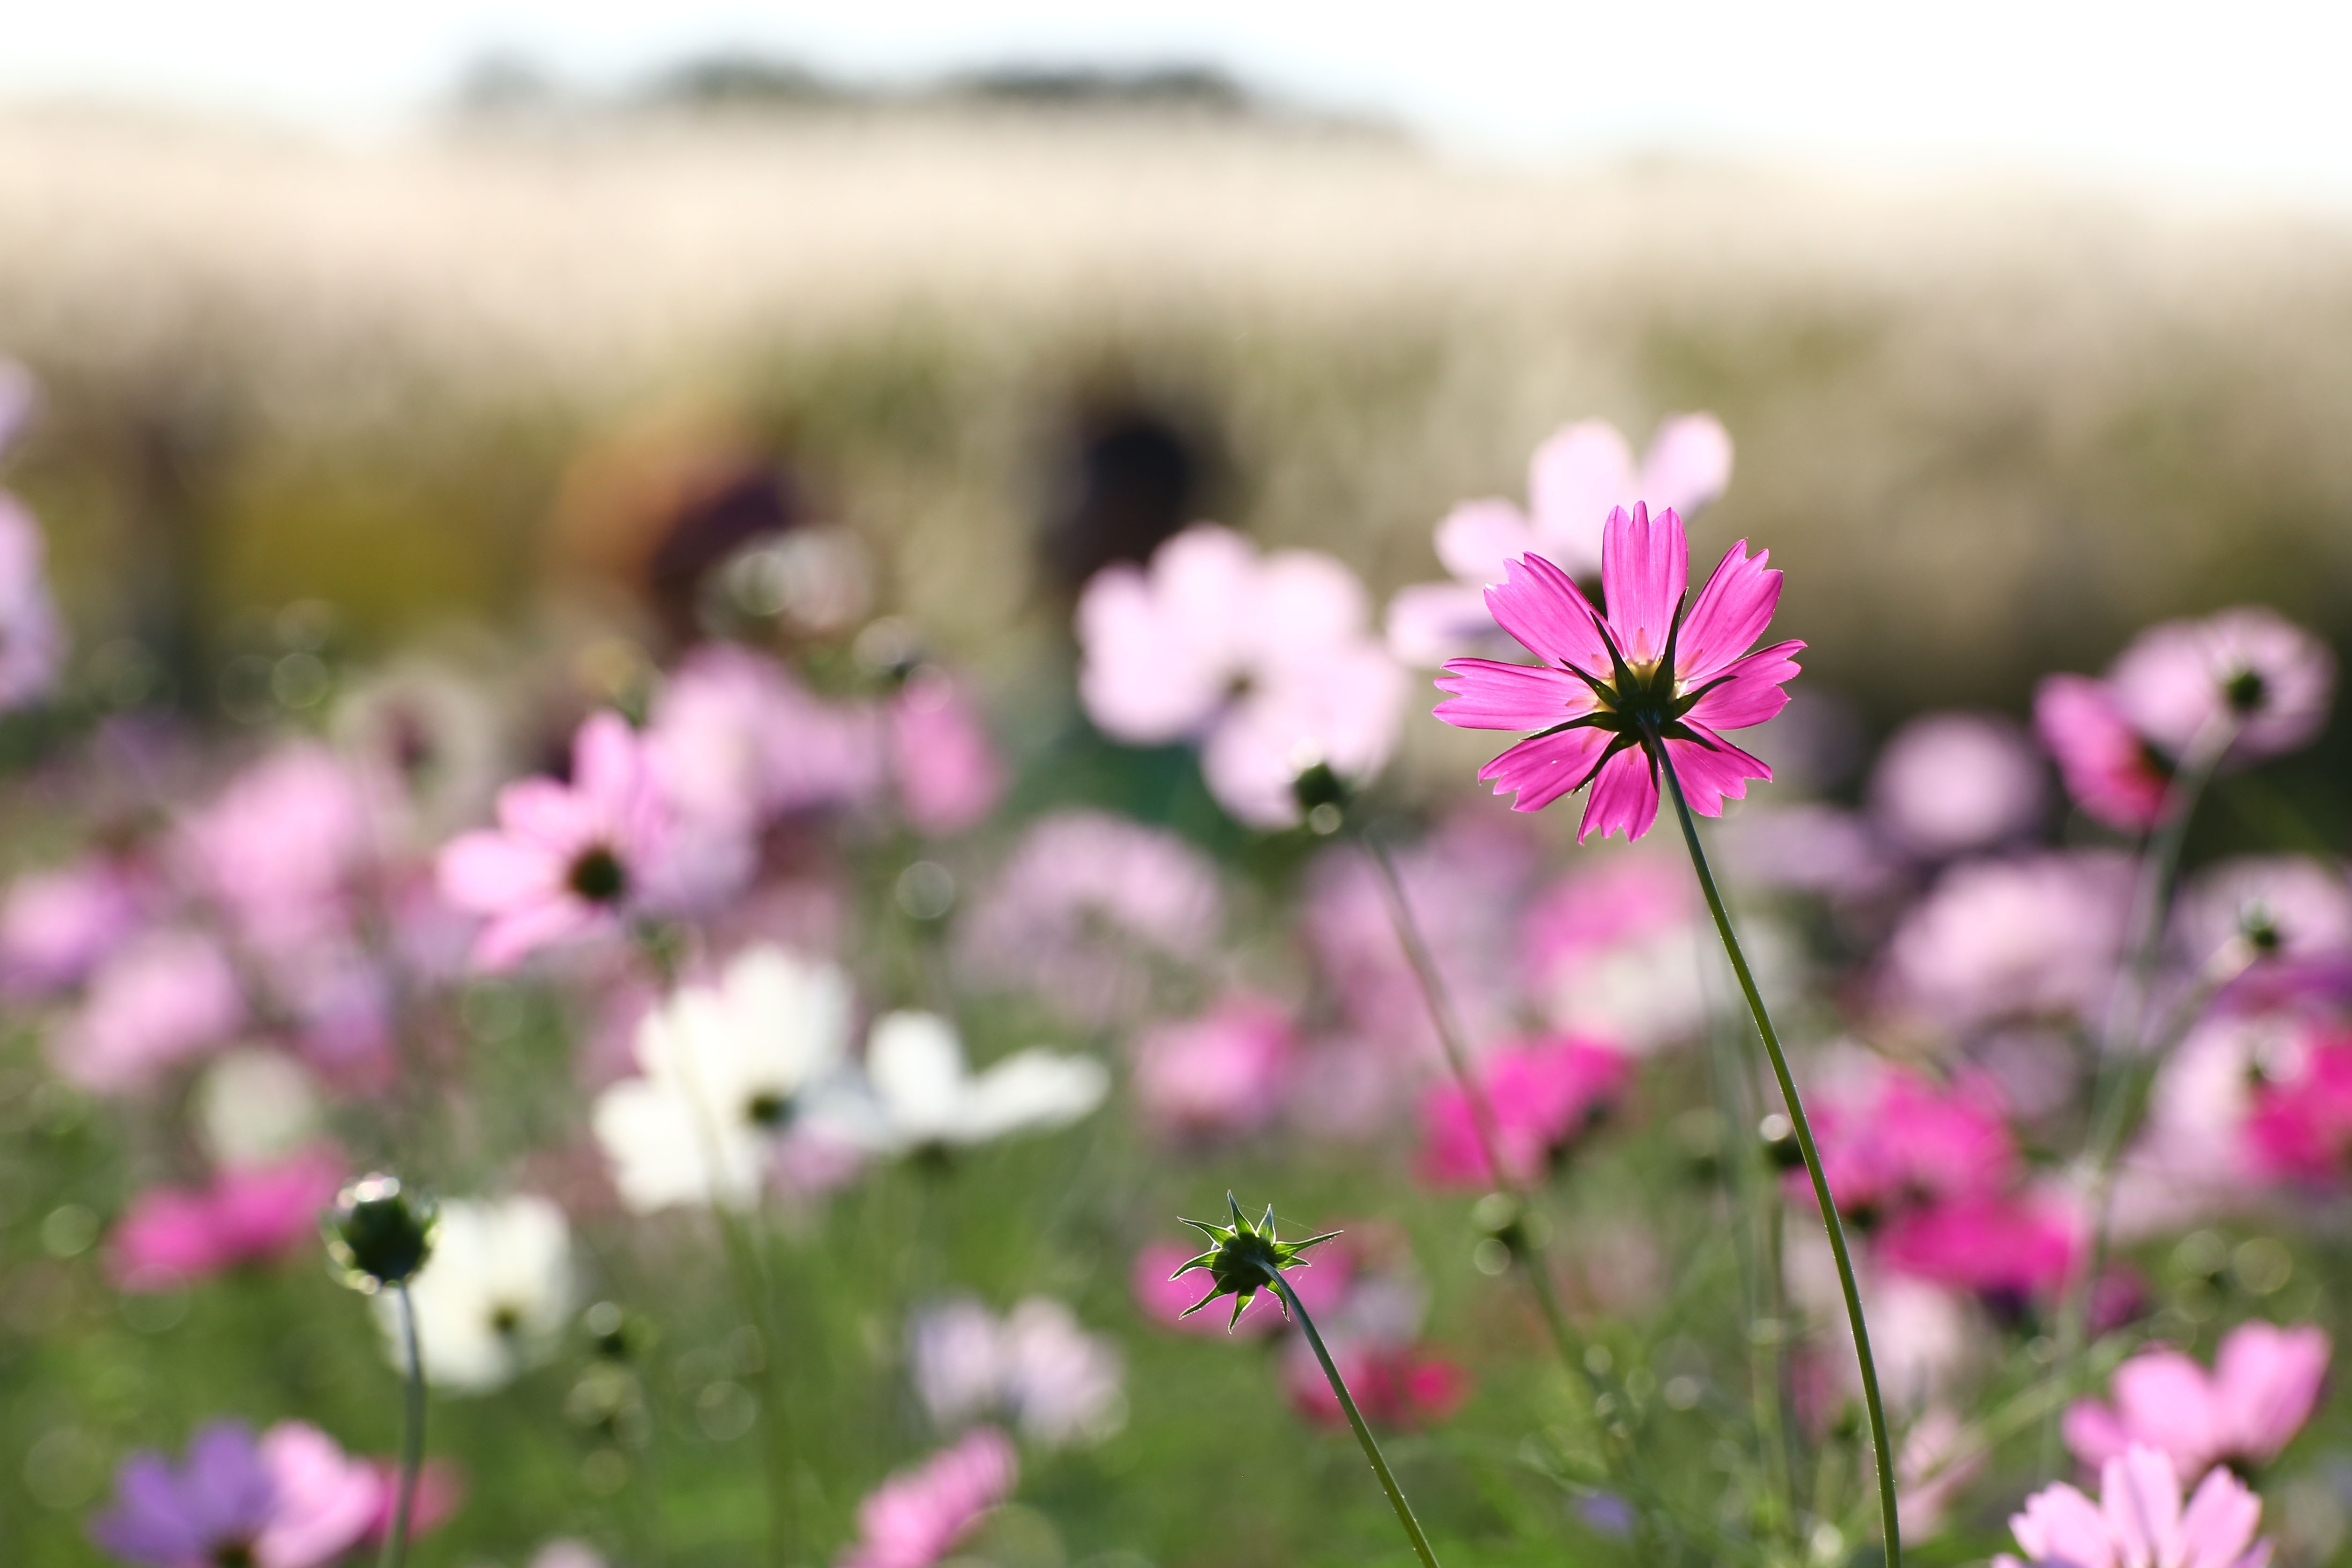
grass, blossom, plant, field, meadow, prairie, cosmos, flower, petal, autumn, flora, wildflower, macro photography, flowering plant, daisy family, sky park, land plant, garden cosmos